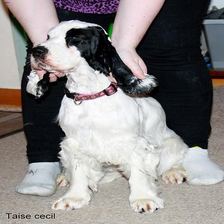
Species: dog
Breed: english cocker spaniel